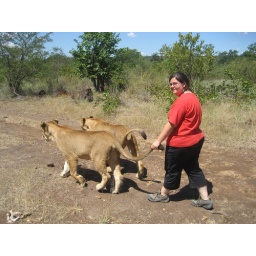
Good thing these lions don't turn around and swat at me like my cat would!